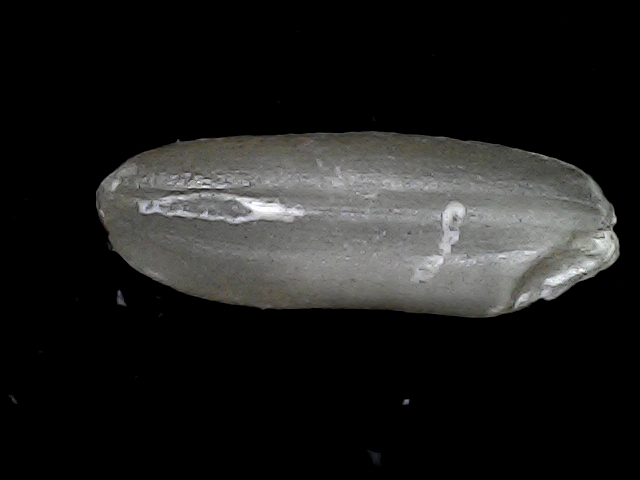
Rice variety: BD85